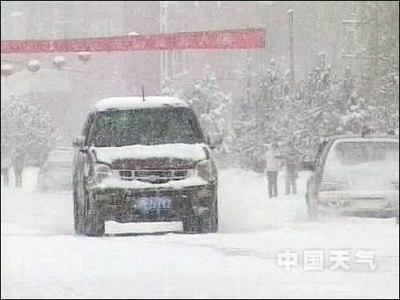
Weather: snow or frosty